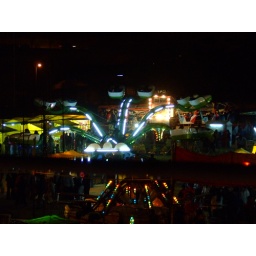
The fair ground across the road from our hotel room in Cochabamba.